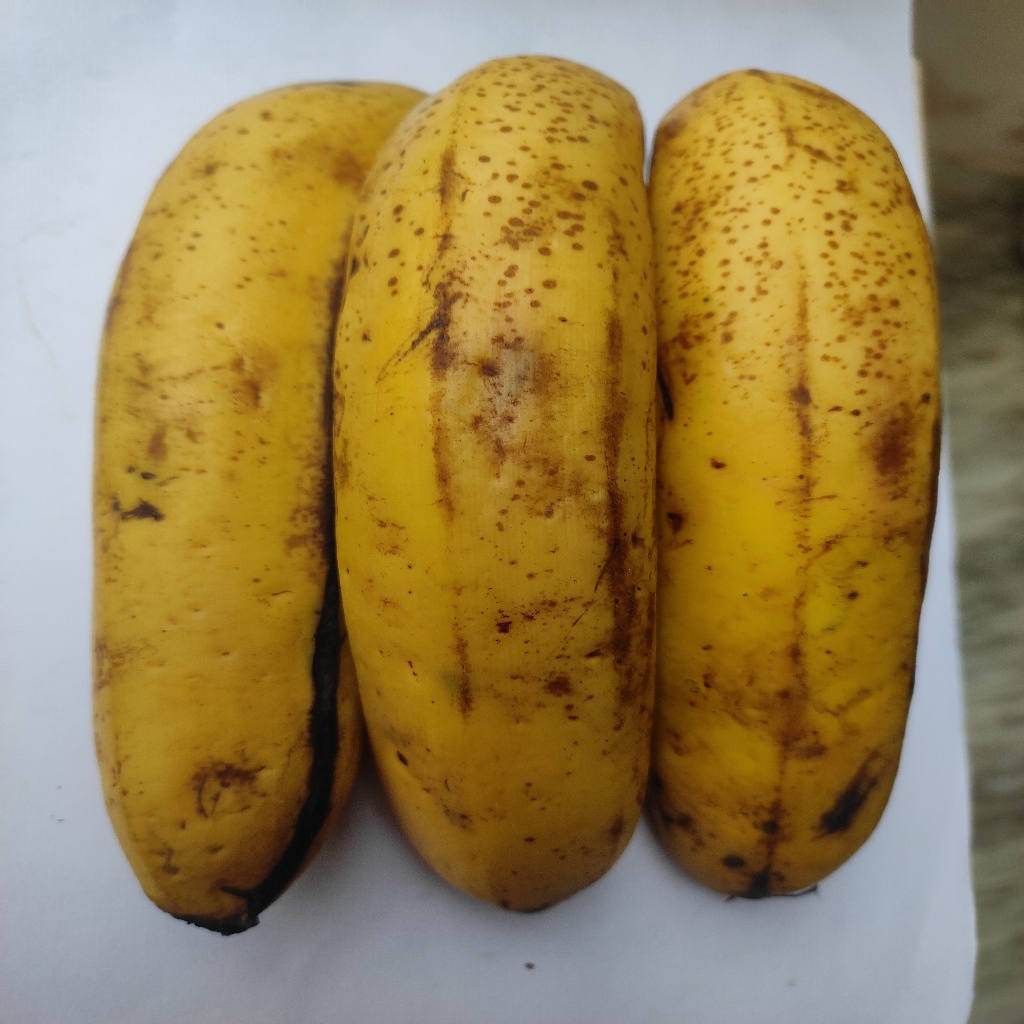
Crop: banana
Quality class: Class_A